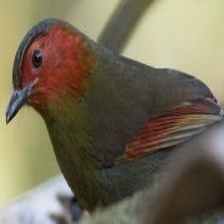
Species: SCARLET FACED LIOCICHLA
Scientific name: LIOCICHLA RIPPONI